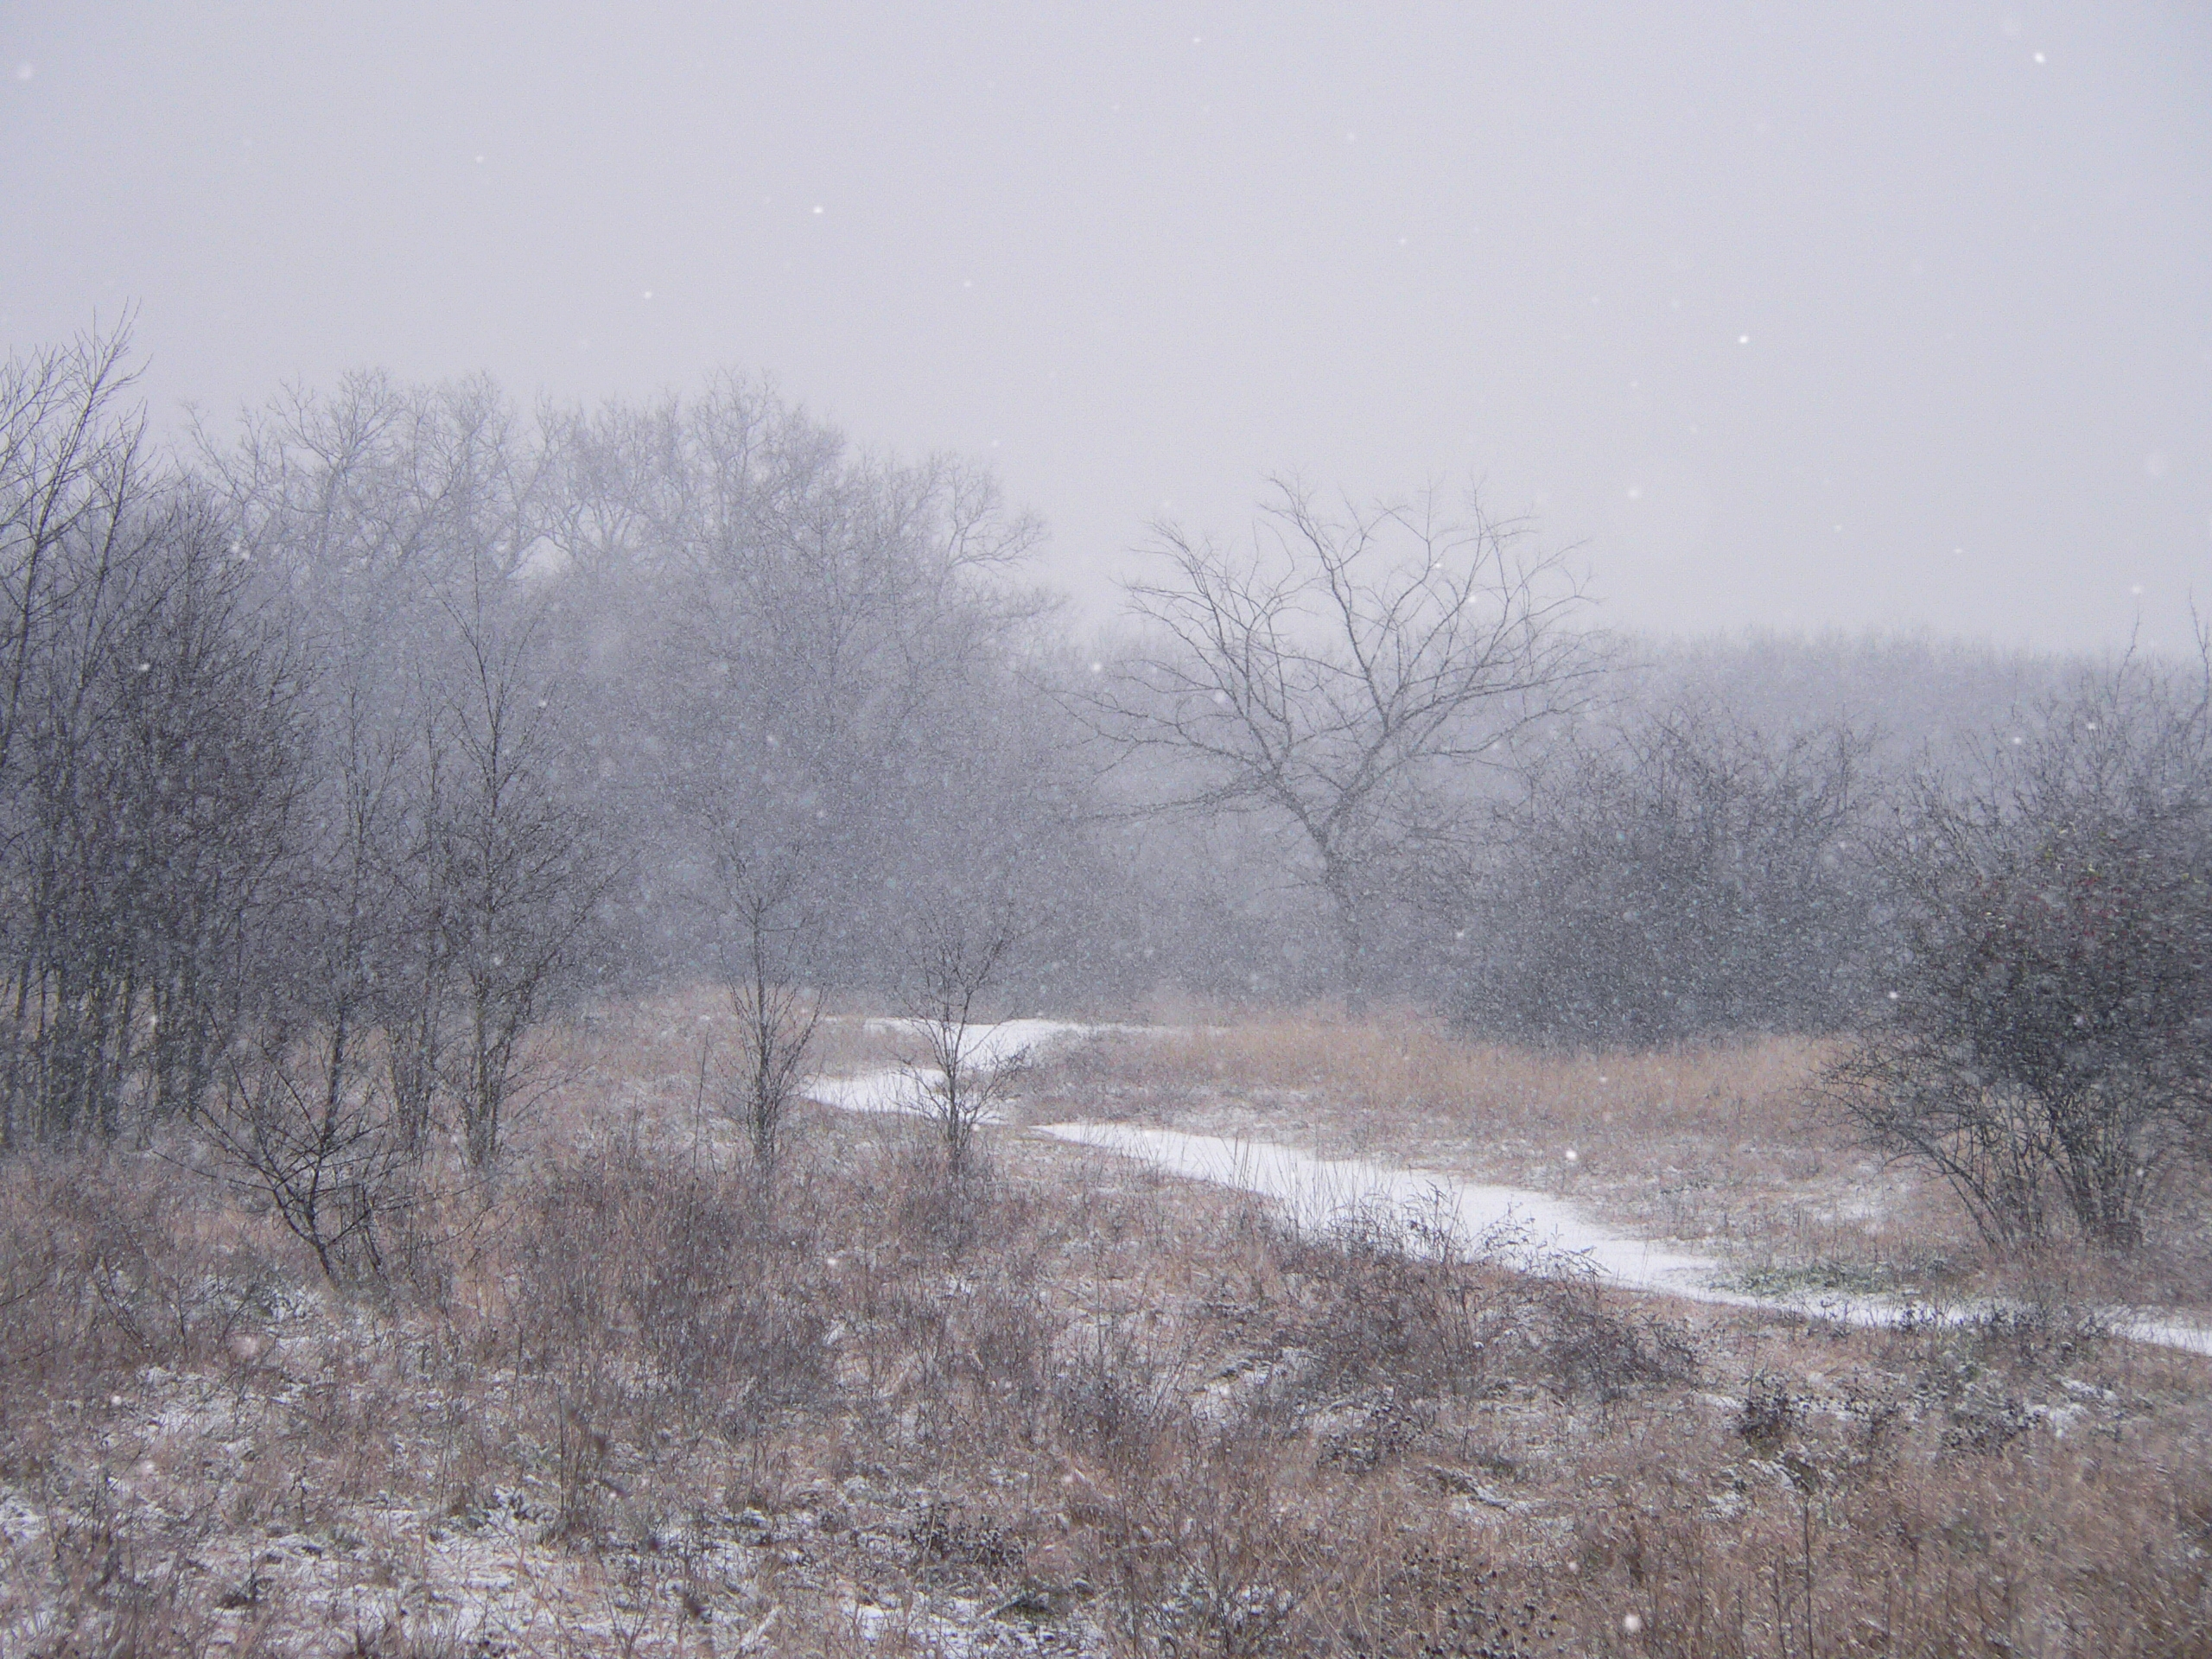
trees, winter, snow, path, sky, plant, natural landscape, tree, landscape, freezing, twig, grass, fog, mist, grassland, event, forest, frost, soil, haze, wetland, water, bog, wildlife, precipitation, wood, horizon